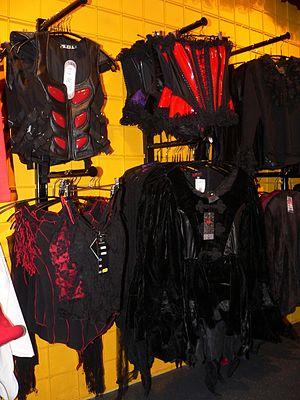
Éléments de mode Goth Aucune de ces photographies n'aurait été possible sans l'aimable autorisation du magasin Maniak du Flon, à Lausanne, que nous remercions chaleureusement.